Peter Podlunšek

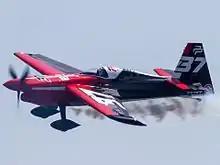
2017 Red Bull Air Race of Chiba - S5-MPP

He competes in the Red Bull Air Race World Championship Challenger Cup competition. His first Red Bull Air Race was on 12 April 2014 in Rovinj where he took third place. He uses two racing aircraft; an Extra 300L and an Extra 330SC. He has flown aerobatic aircraft since 1994 and has won eight national championships in aerobatics. He is based in Slovenia's aerobatics hotbed of Murska Sobota. Since 2008 he has been flying the Extra 330SC and participated in more than 250 airshows across Europe, China and Libya. In his two decades of flying he has clocked more than 1,000 flight hours - 450 of those being in aerobatics.